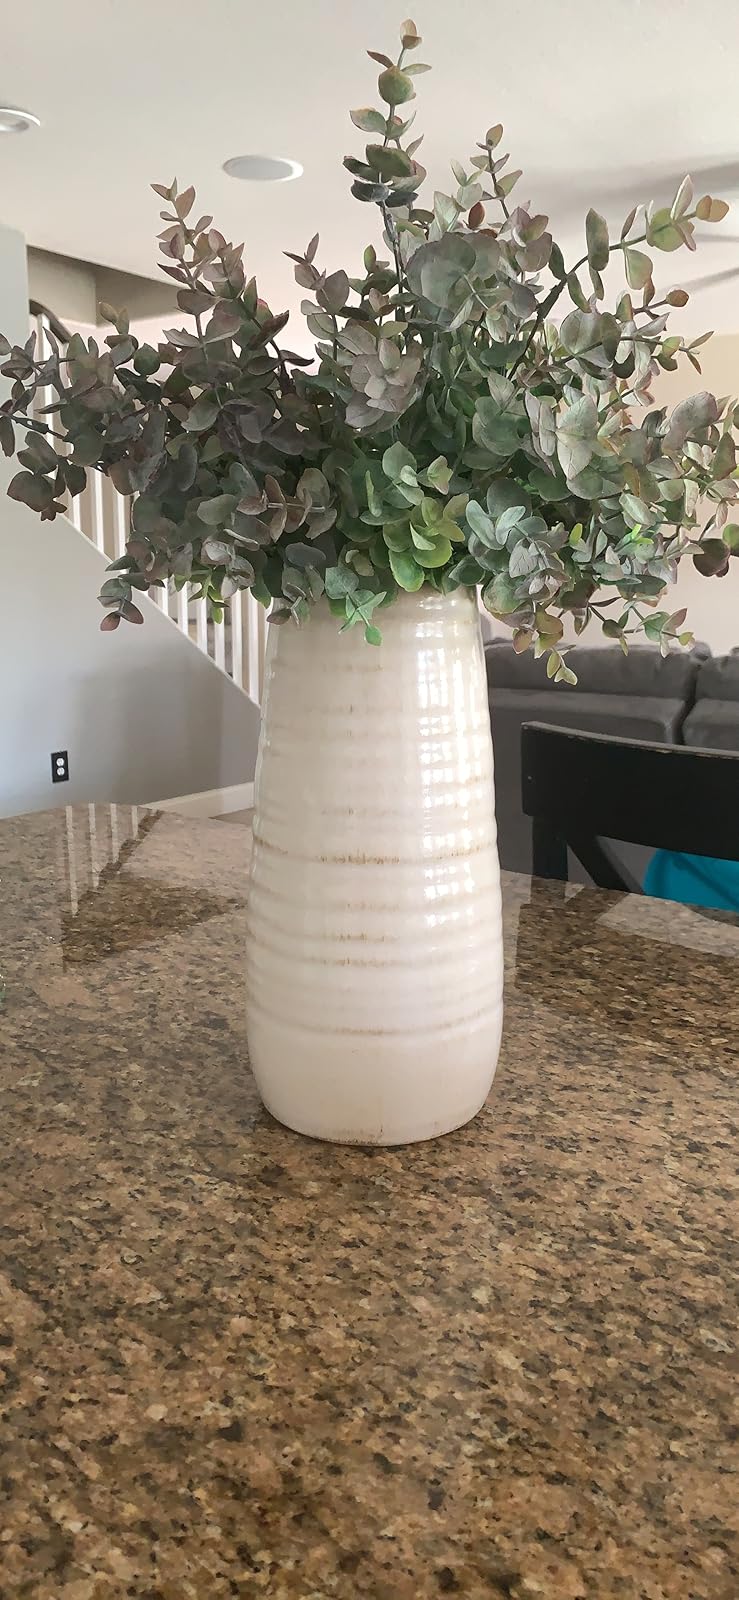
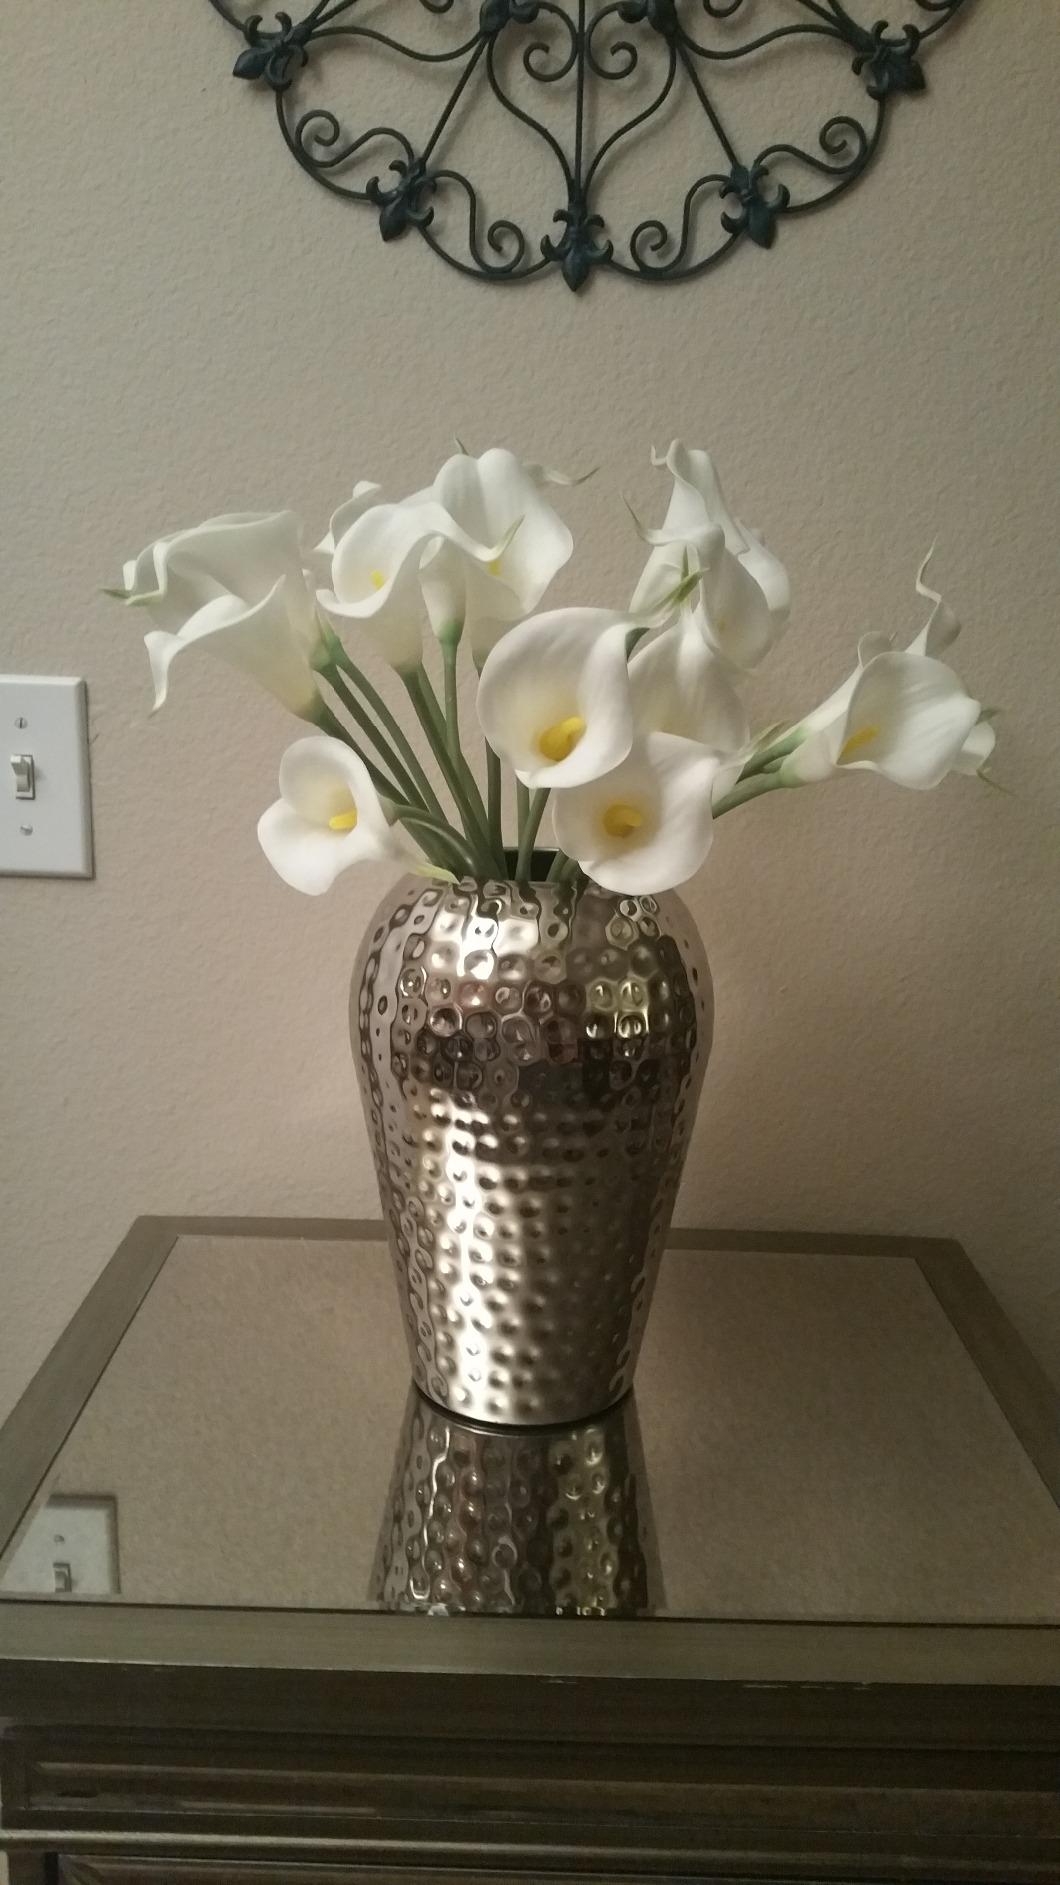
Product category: vase
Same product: no